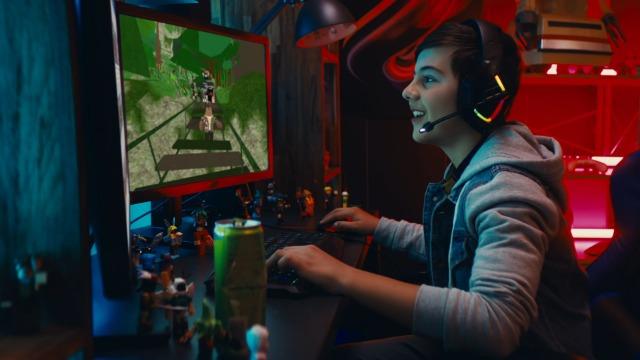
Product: Roblox Cannoneers: Battle for Jolly Island Game Pack
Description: Take your favorite Roblox adventures off the screen and into the real world with this unique game pack, featuring two iconic characters and accessories.
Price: $11.84
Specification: ProductDimensions:1x2x3inches|ItemWeight:5ounces|ShippingWeight:5ounces(Viewshippingratesandpolicies)|ASIN:B07PNJZ2VZ|Itemmodelnumber:ROB0266|Manufacturerrecommendedage:6yearsandup